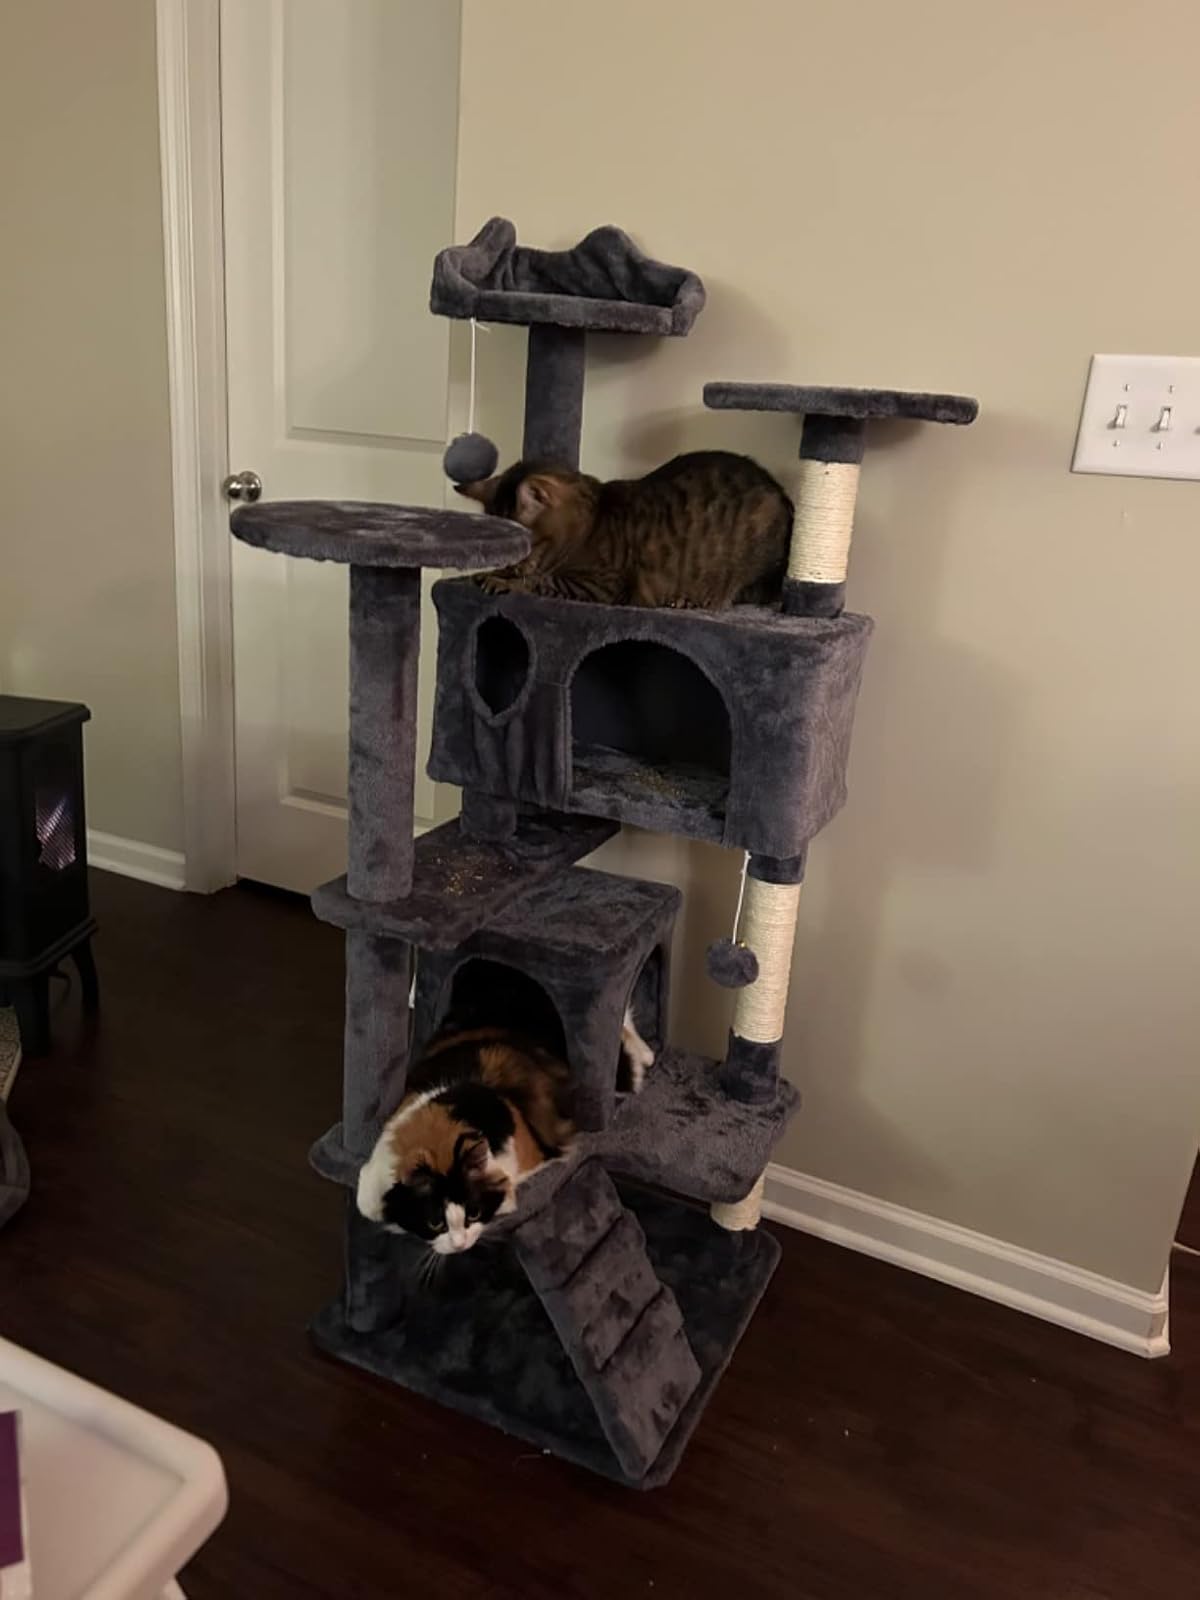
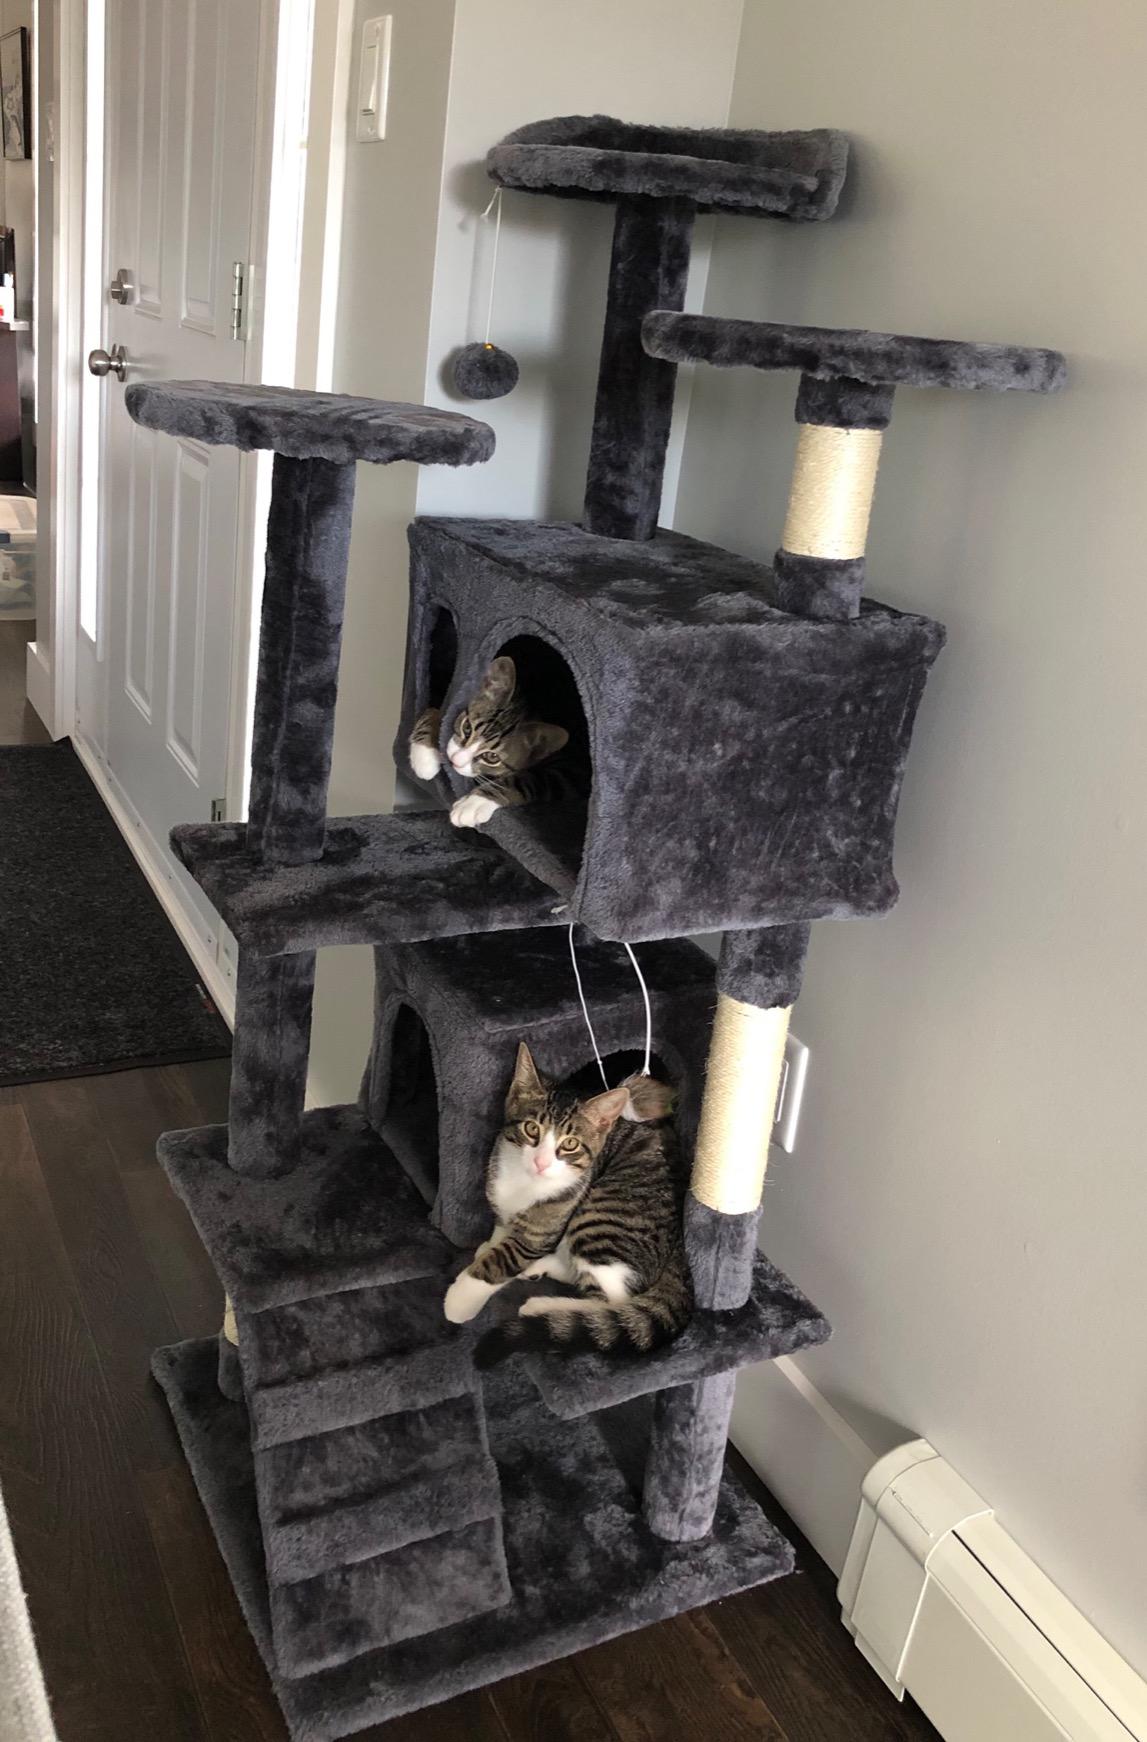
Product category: items_cat tree
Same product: yes